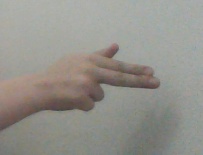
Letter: ghain